Lex Barker

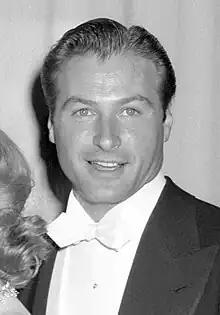
Lex Barker (1951)

Alexander Crichlow Barker Jr. (May 8, 1919 – May 11, 1973), known as Lex Barker, was an American film and television actor. He was known for playing Tarzan for RKO Pictures between 1949 and 1953 and portraying leading characters from Karl May's novels, notably as Old Shatterhand in a film series by the West German studio Rialto Film. At the height of his fame, he was one of the most popular actors in German-speaking cinema and received Bambi Award and Bravo Otto nominations for the honor.